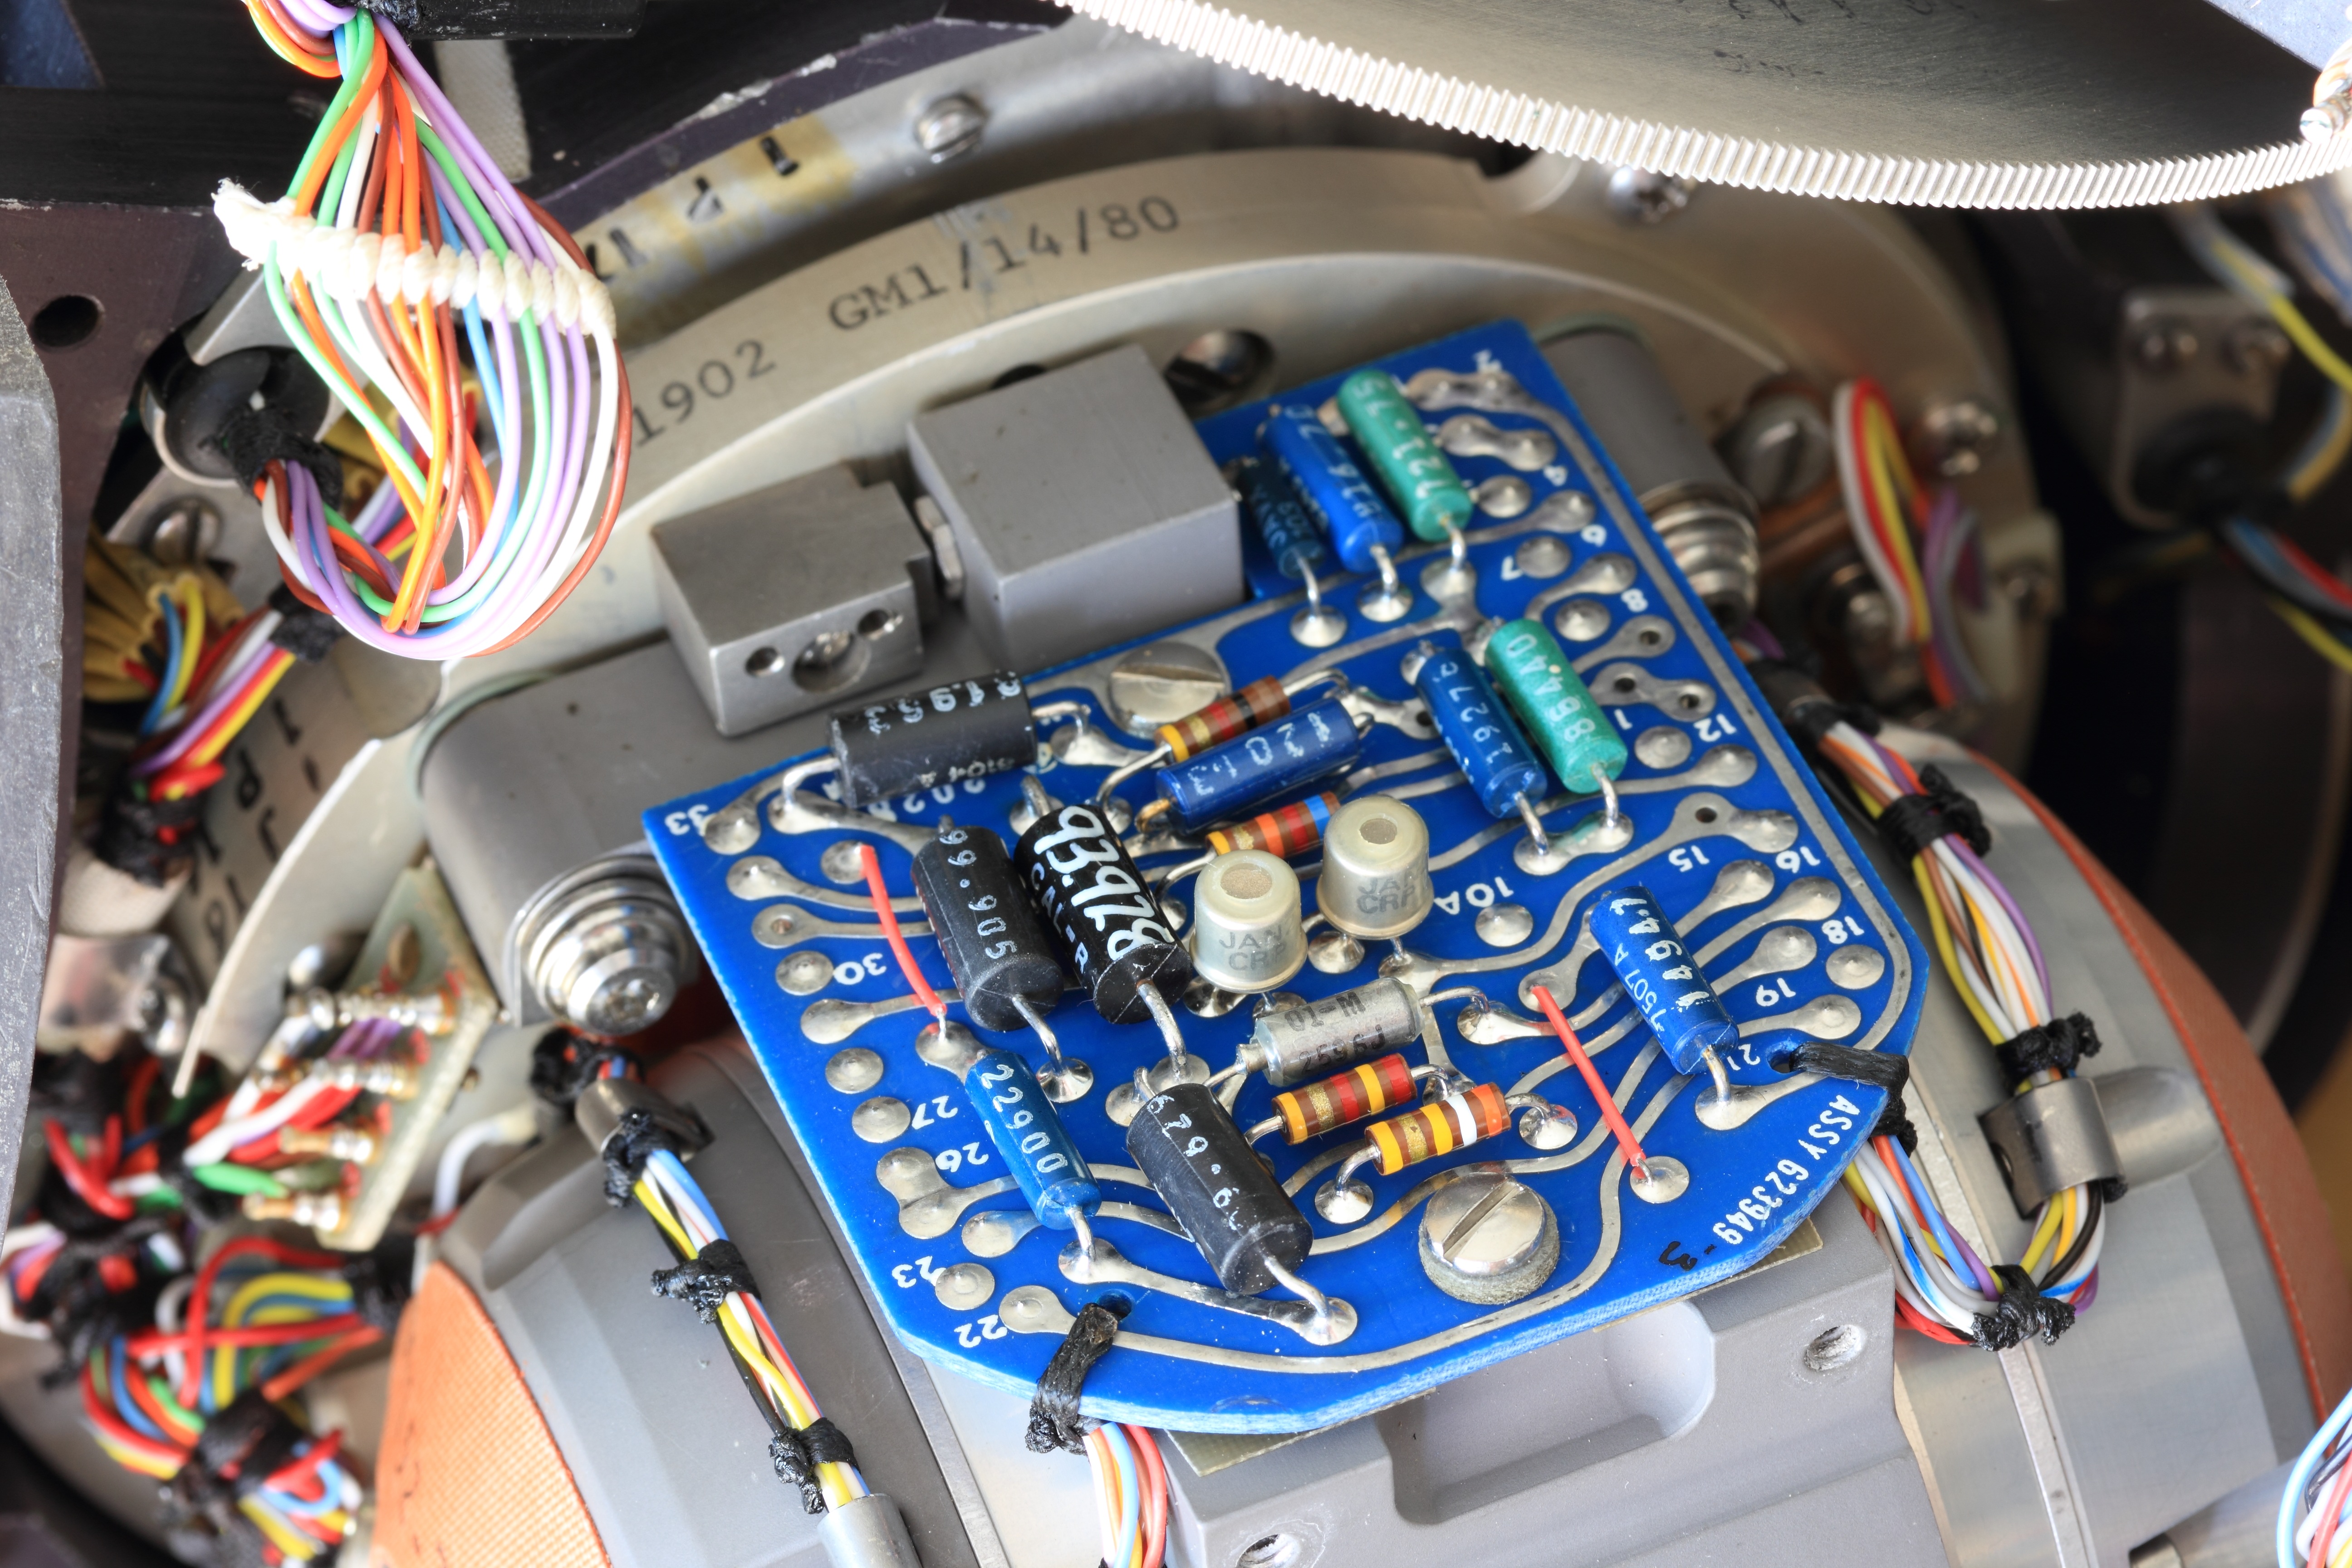
technology, car, vehicle, platform, machine, electronic, engine, control, navigation, phantom, circuit, pcb, starfighter, gyro, litton, ln3, ln3 2a, ins, inertial, f 104, f 4, automotive exterior